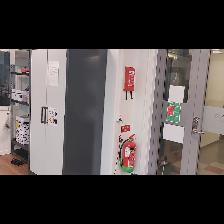
Label: NonHuman